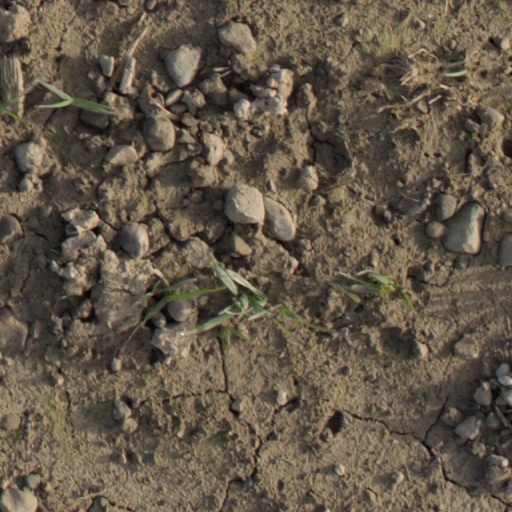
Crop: wheat